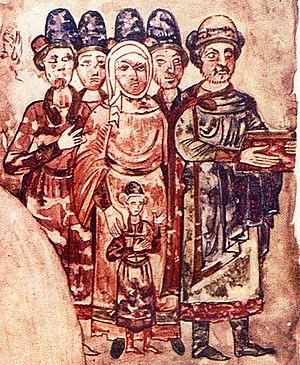
Sviatoslav Iaroslavitch dit Sviatoslav II de Kiev ou parfois Sviatoslav de Tchernigov, est un grand-prince de la Rus' de Kiev de la dynastie des Riourikides, qui régna de 1073 à 1076.